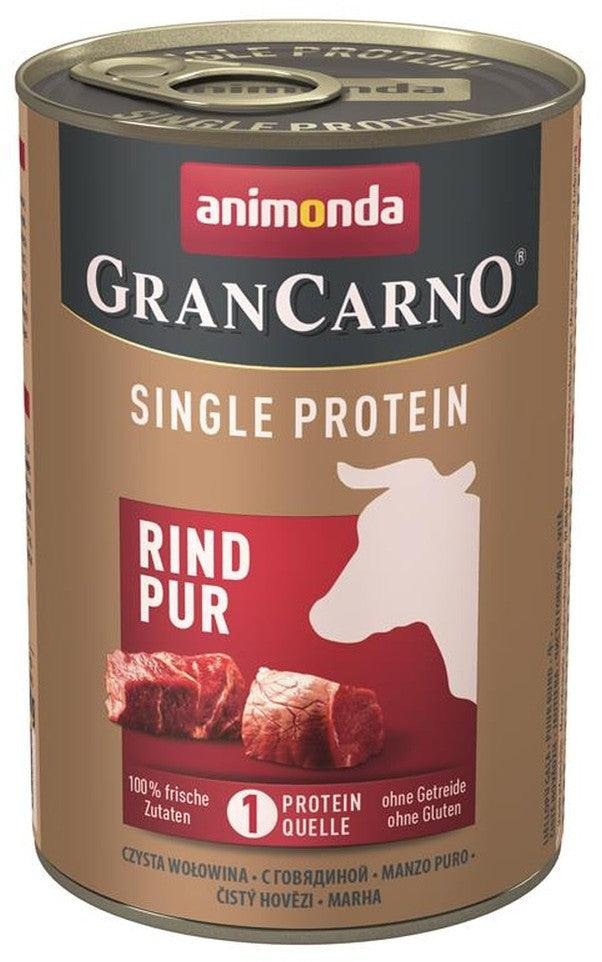
Animonda Dog GranCarno Adult Rind pur
- Enthält nur eine tierische Rohproteinquelle - Ohne Getreide, Soja, Zucker, Geschmacksverstärker, künstliche Zusatzstoffe - Versorgt Hunde mit allen lebenswichtigen Nährstoffen.
Brand: Animonda Hund GranCarno
Category: Arts & Entertainment > Hobbies & Creative Arts > Musical Instruments > Woodwinds > Ocarinas > Inline Ocarinas